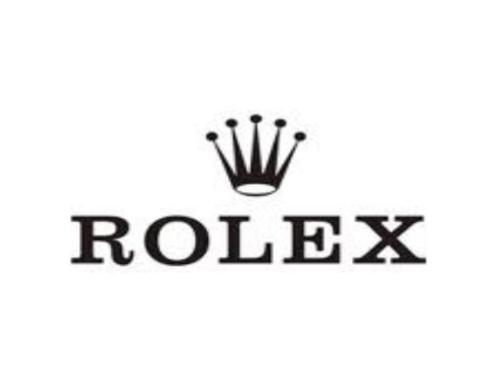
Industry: Clothes